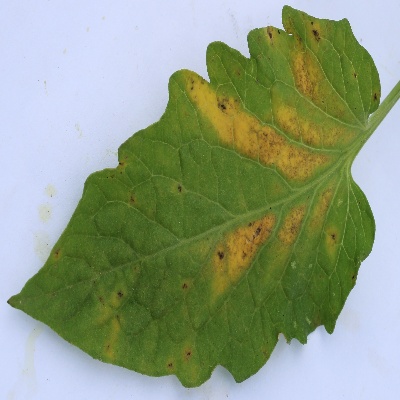
Crop: Tomato
Condition: septoria leaf spot